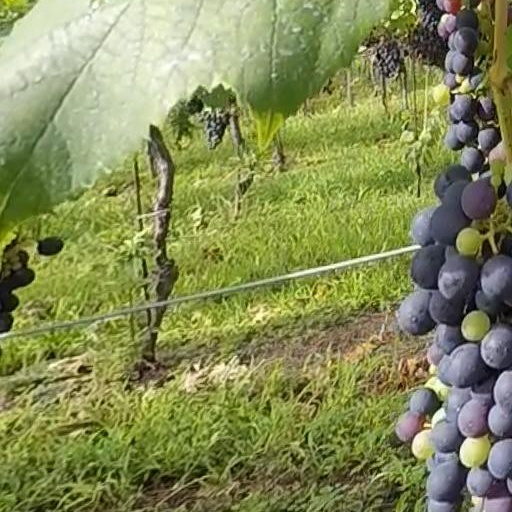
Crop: grape